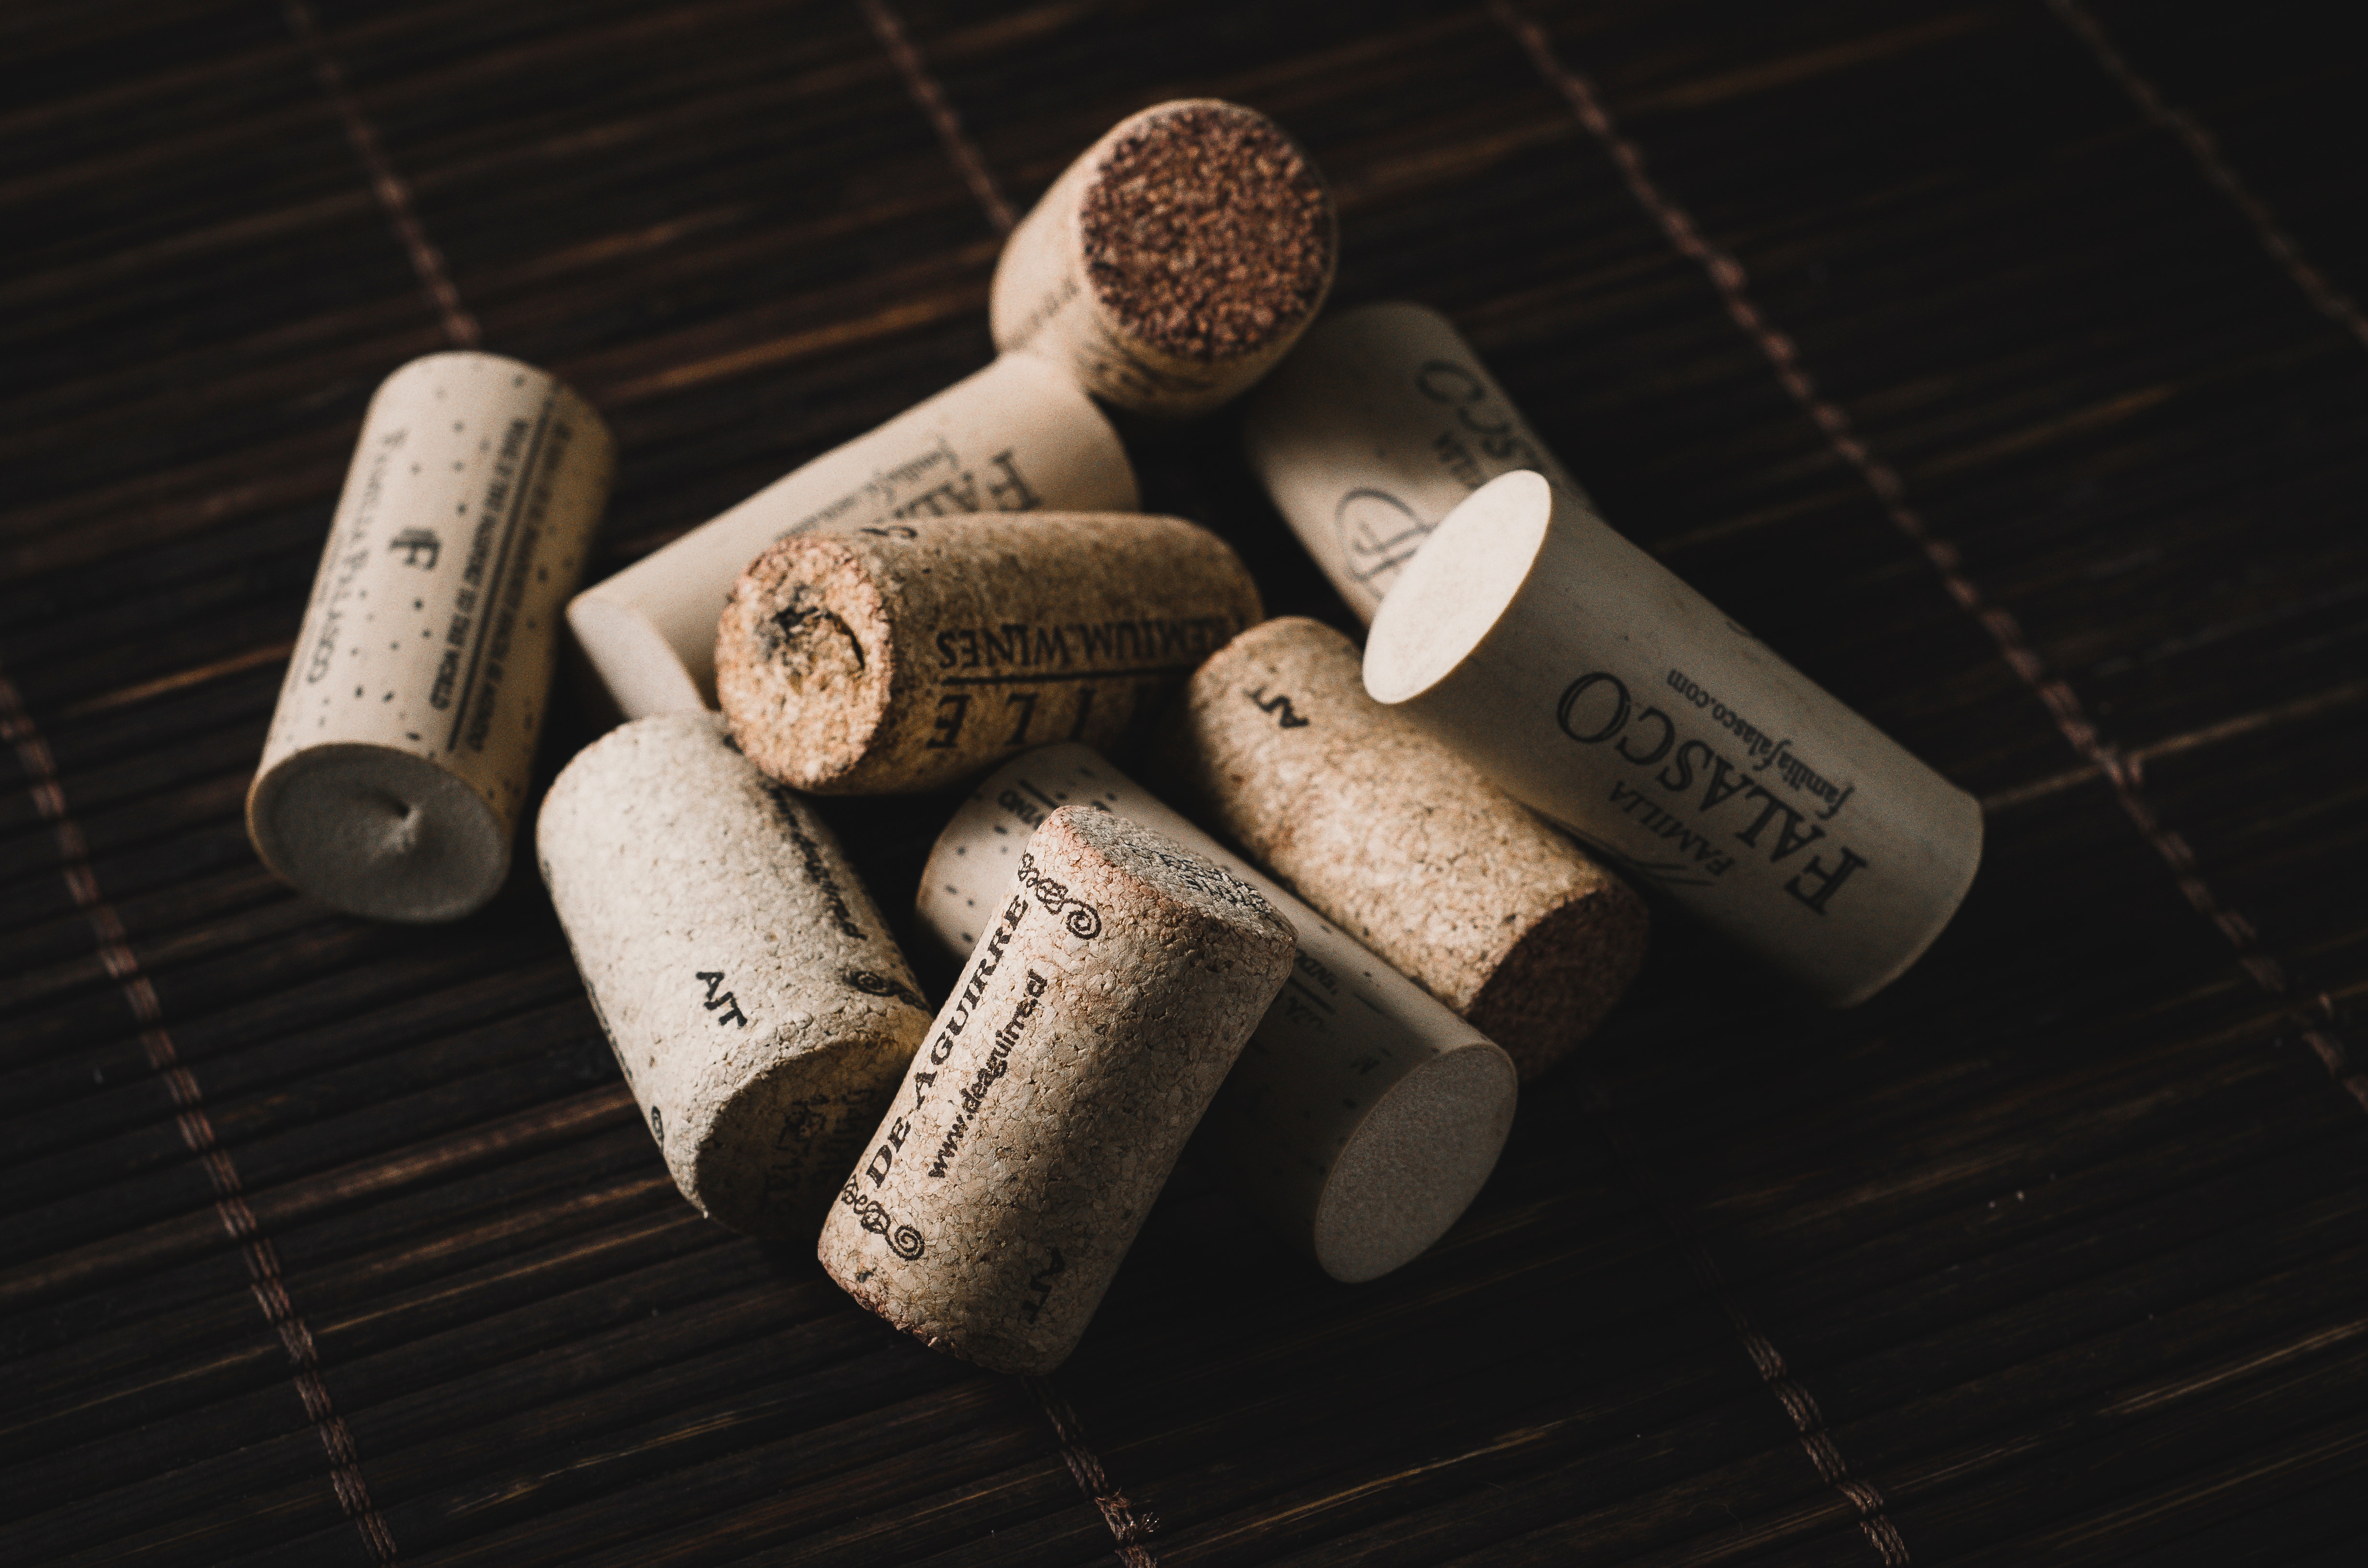
cork, barware, wine bottle, Bottle stopper saver, wood, still life photography, bottle